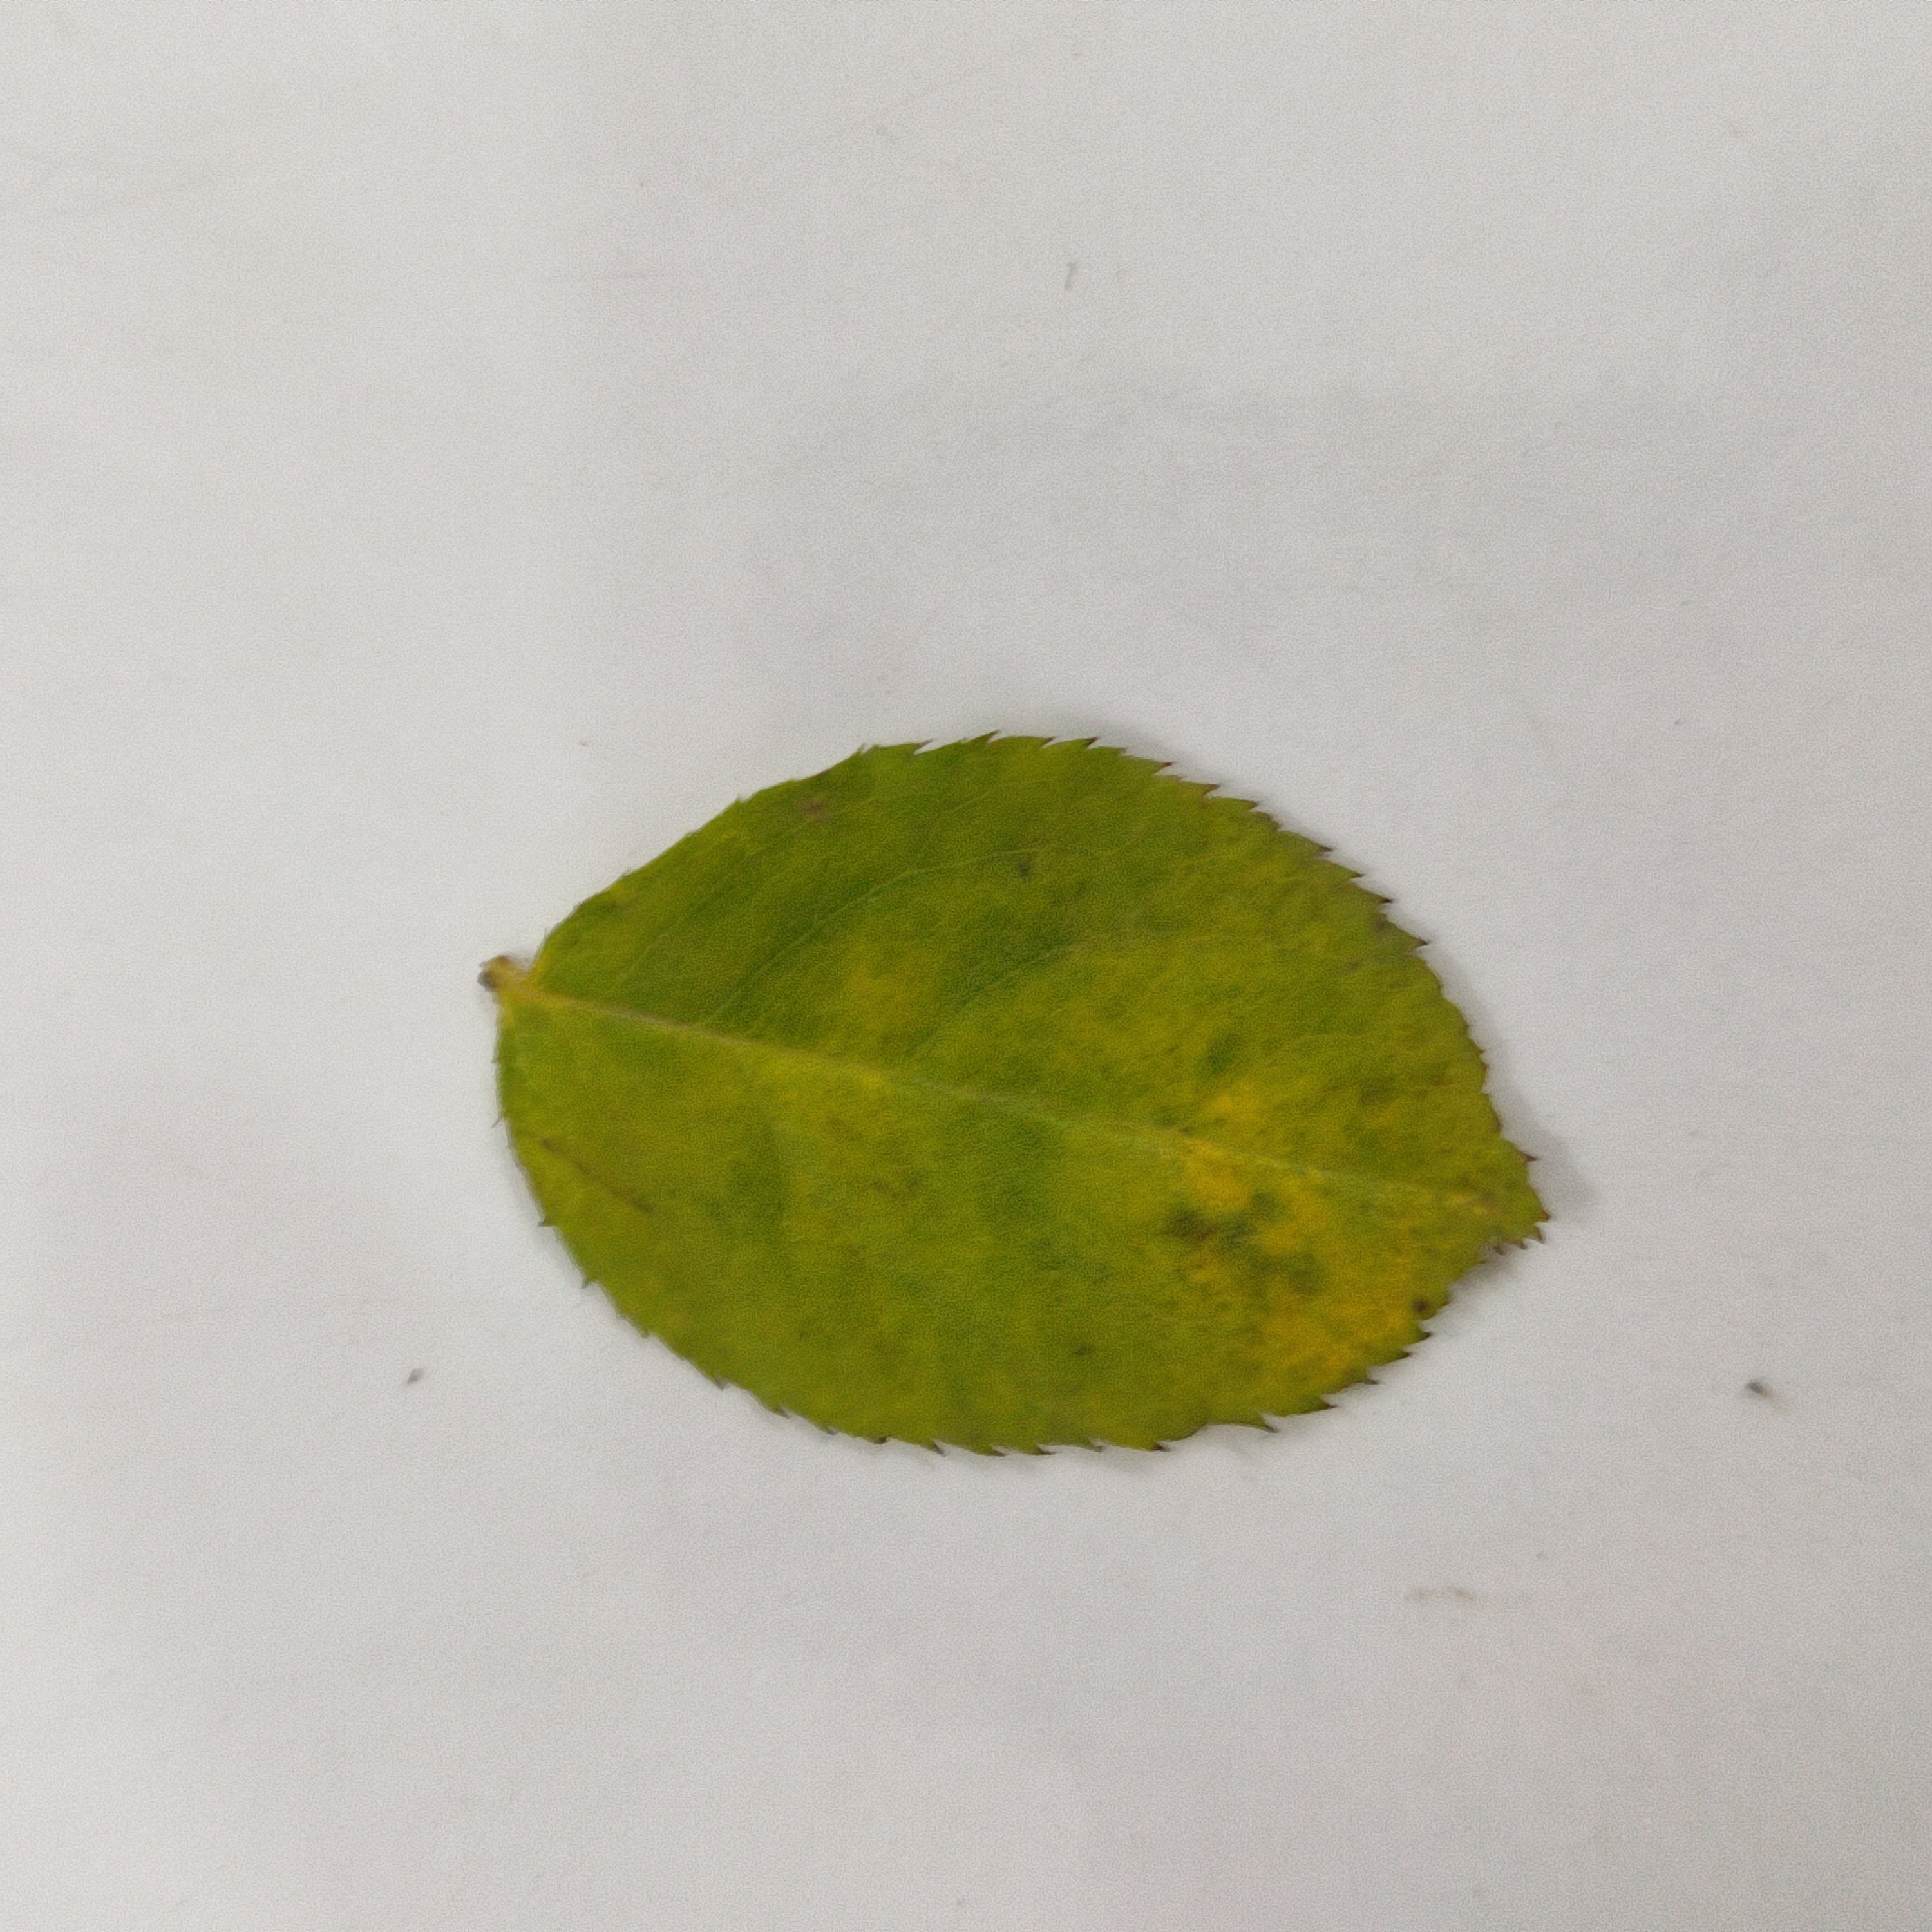
Label: Yellow Mosaic Virus